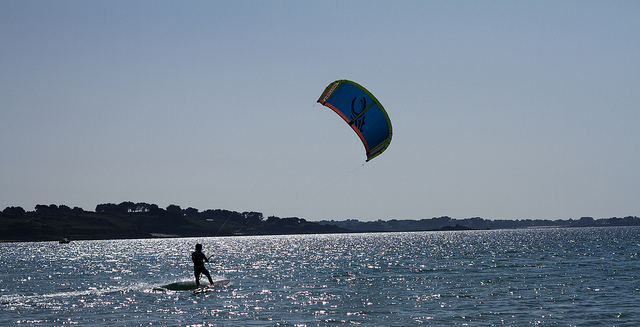
user: Given an image and a question. Answer the question in a short answer. Question: What activity is this person doing? Short Answer:
assistant: parasailing